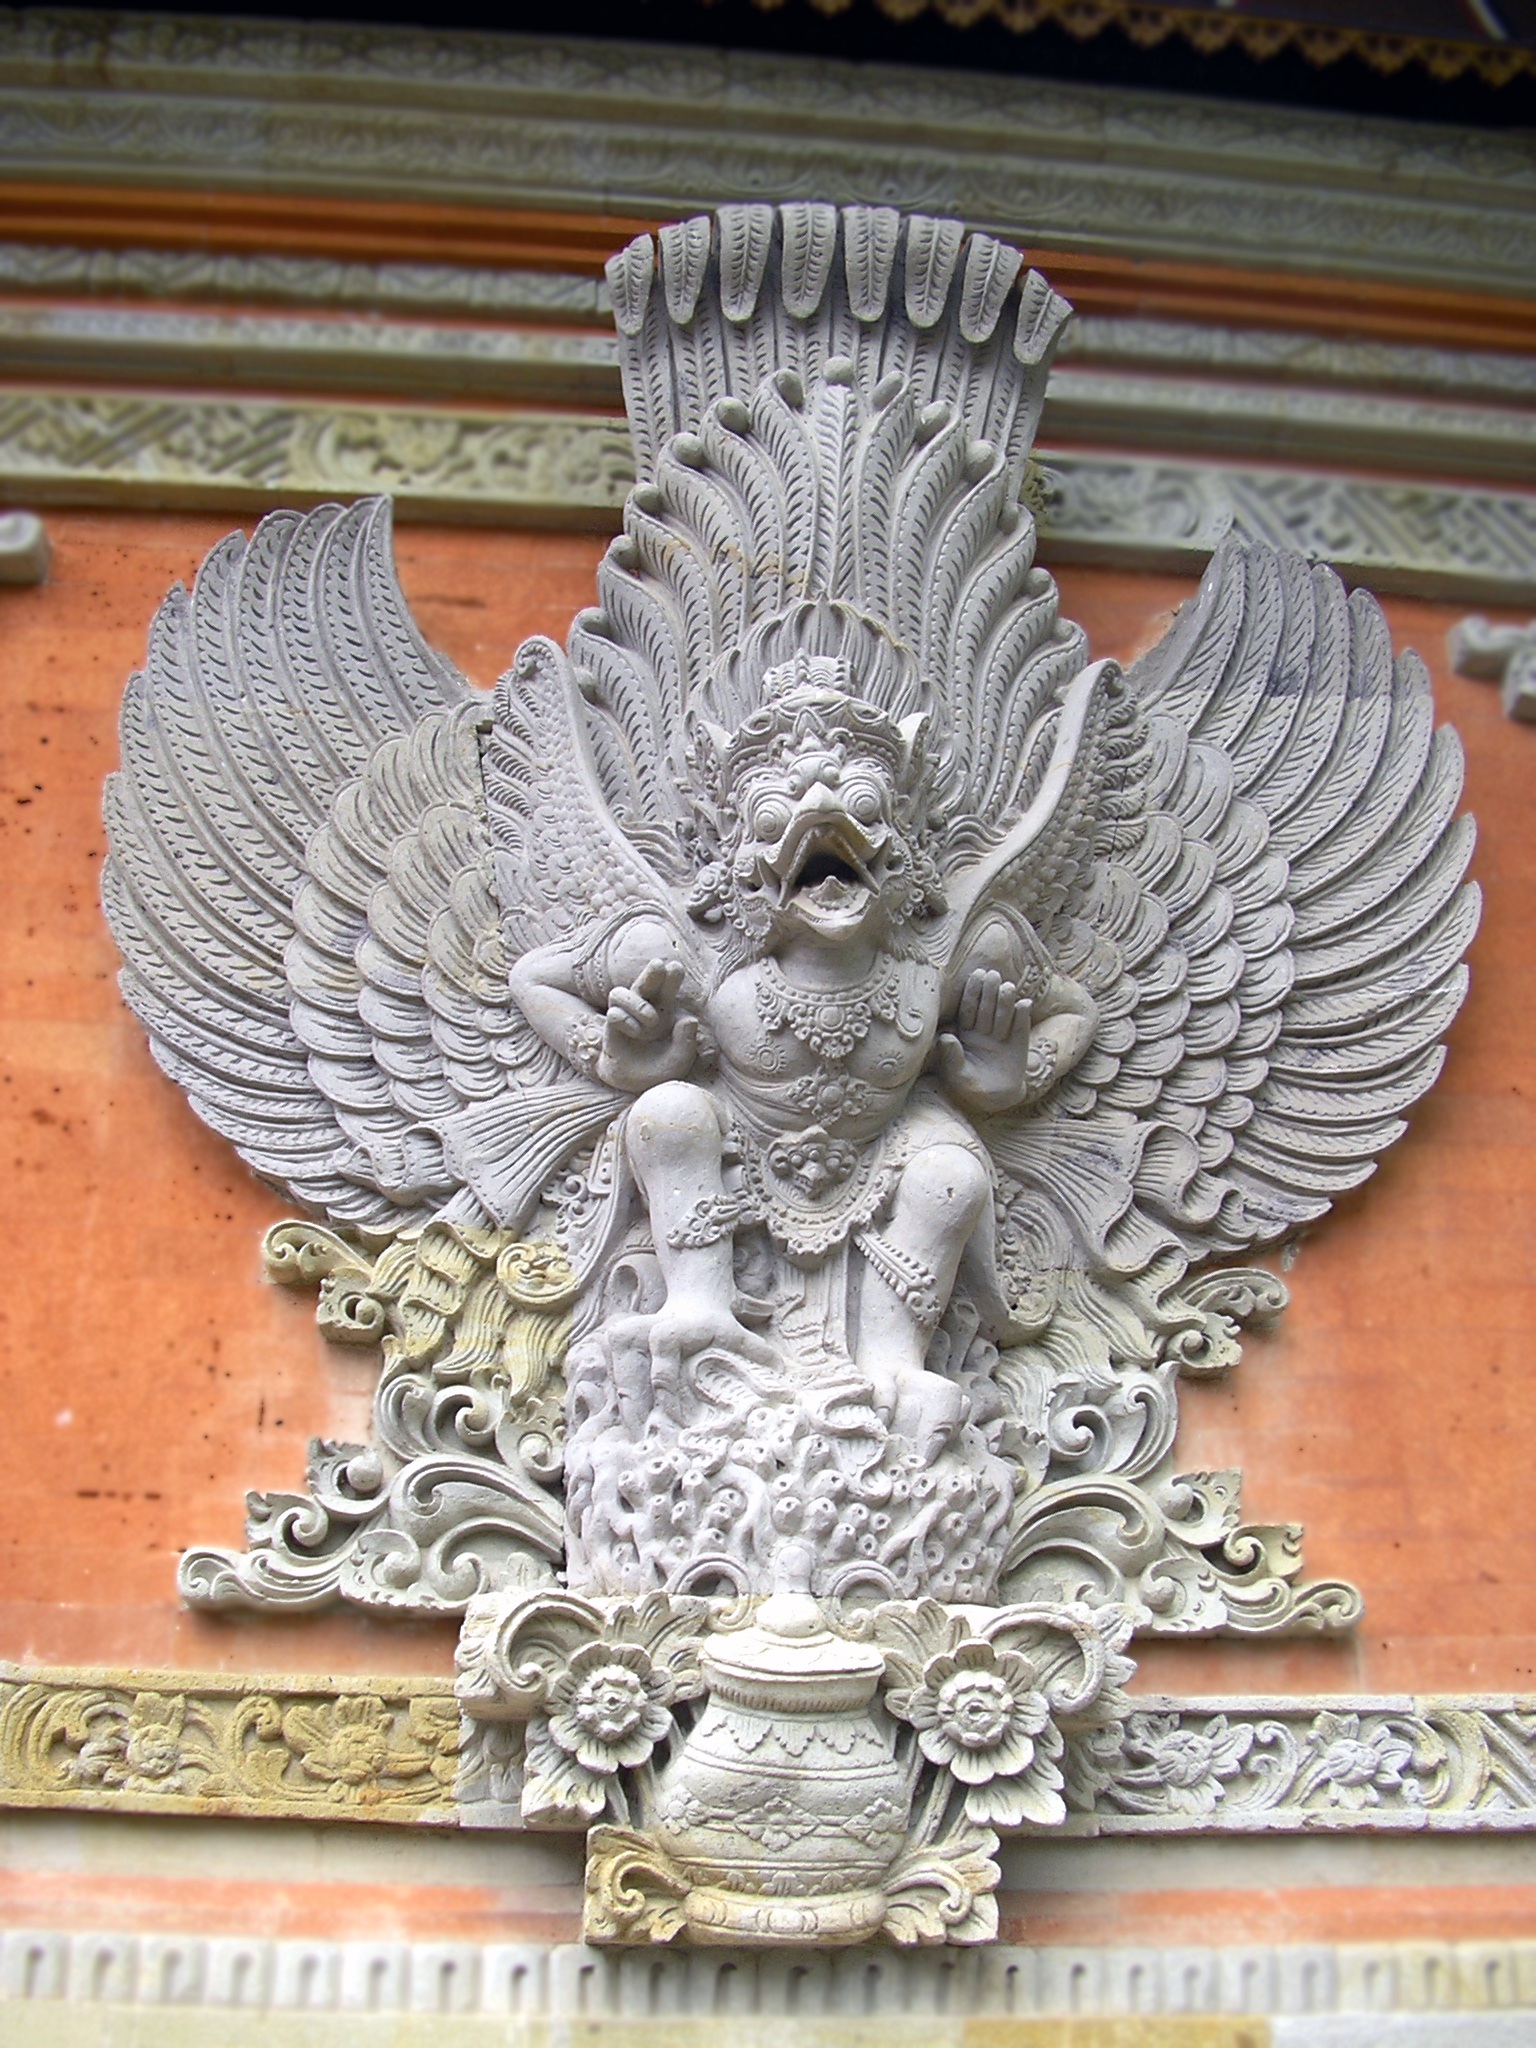
wing, monument, statue, eagle, buddhism, bird of prey, sculpture, art, temple, wings, deity, worship, carving, relief, bali, vera, stone carving, bas relief, ancient history, stone deity, mythical bird